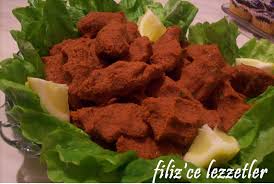
Yemek: cig_kofte